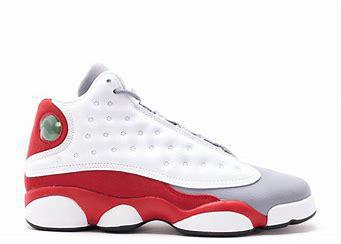
Brand: Jordan
Model: 13 Retro